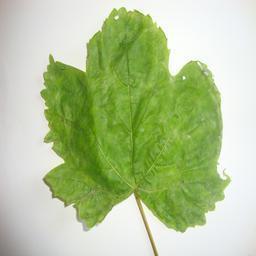
Label: Powdery Mildew